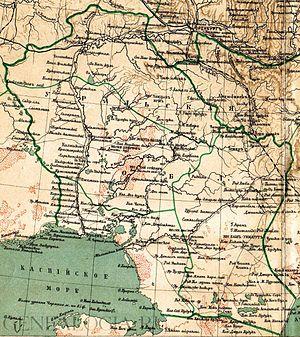
L’oblast d’Ouralsk est un oblast de l'Empire russe créé en 1868 au nord-est de la mer Caspienne avec pour capitale Ouralsk.